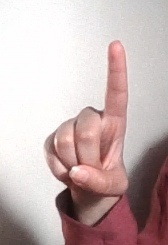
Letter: bb